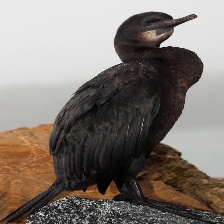
Species: BRANDT CORMARANT
Scientific name: PHALACROCORAX PENICILLATUS